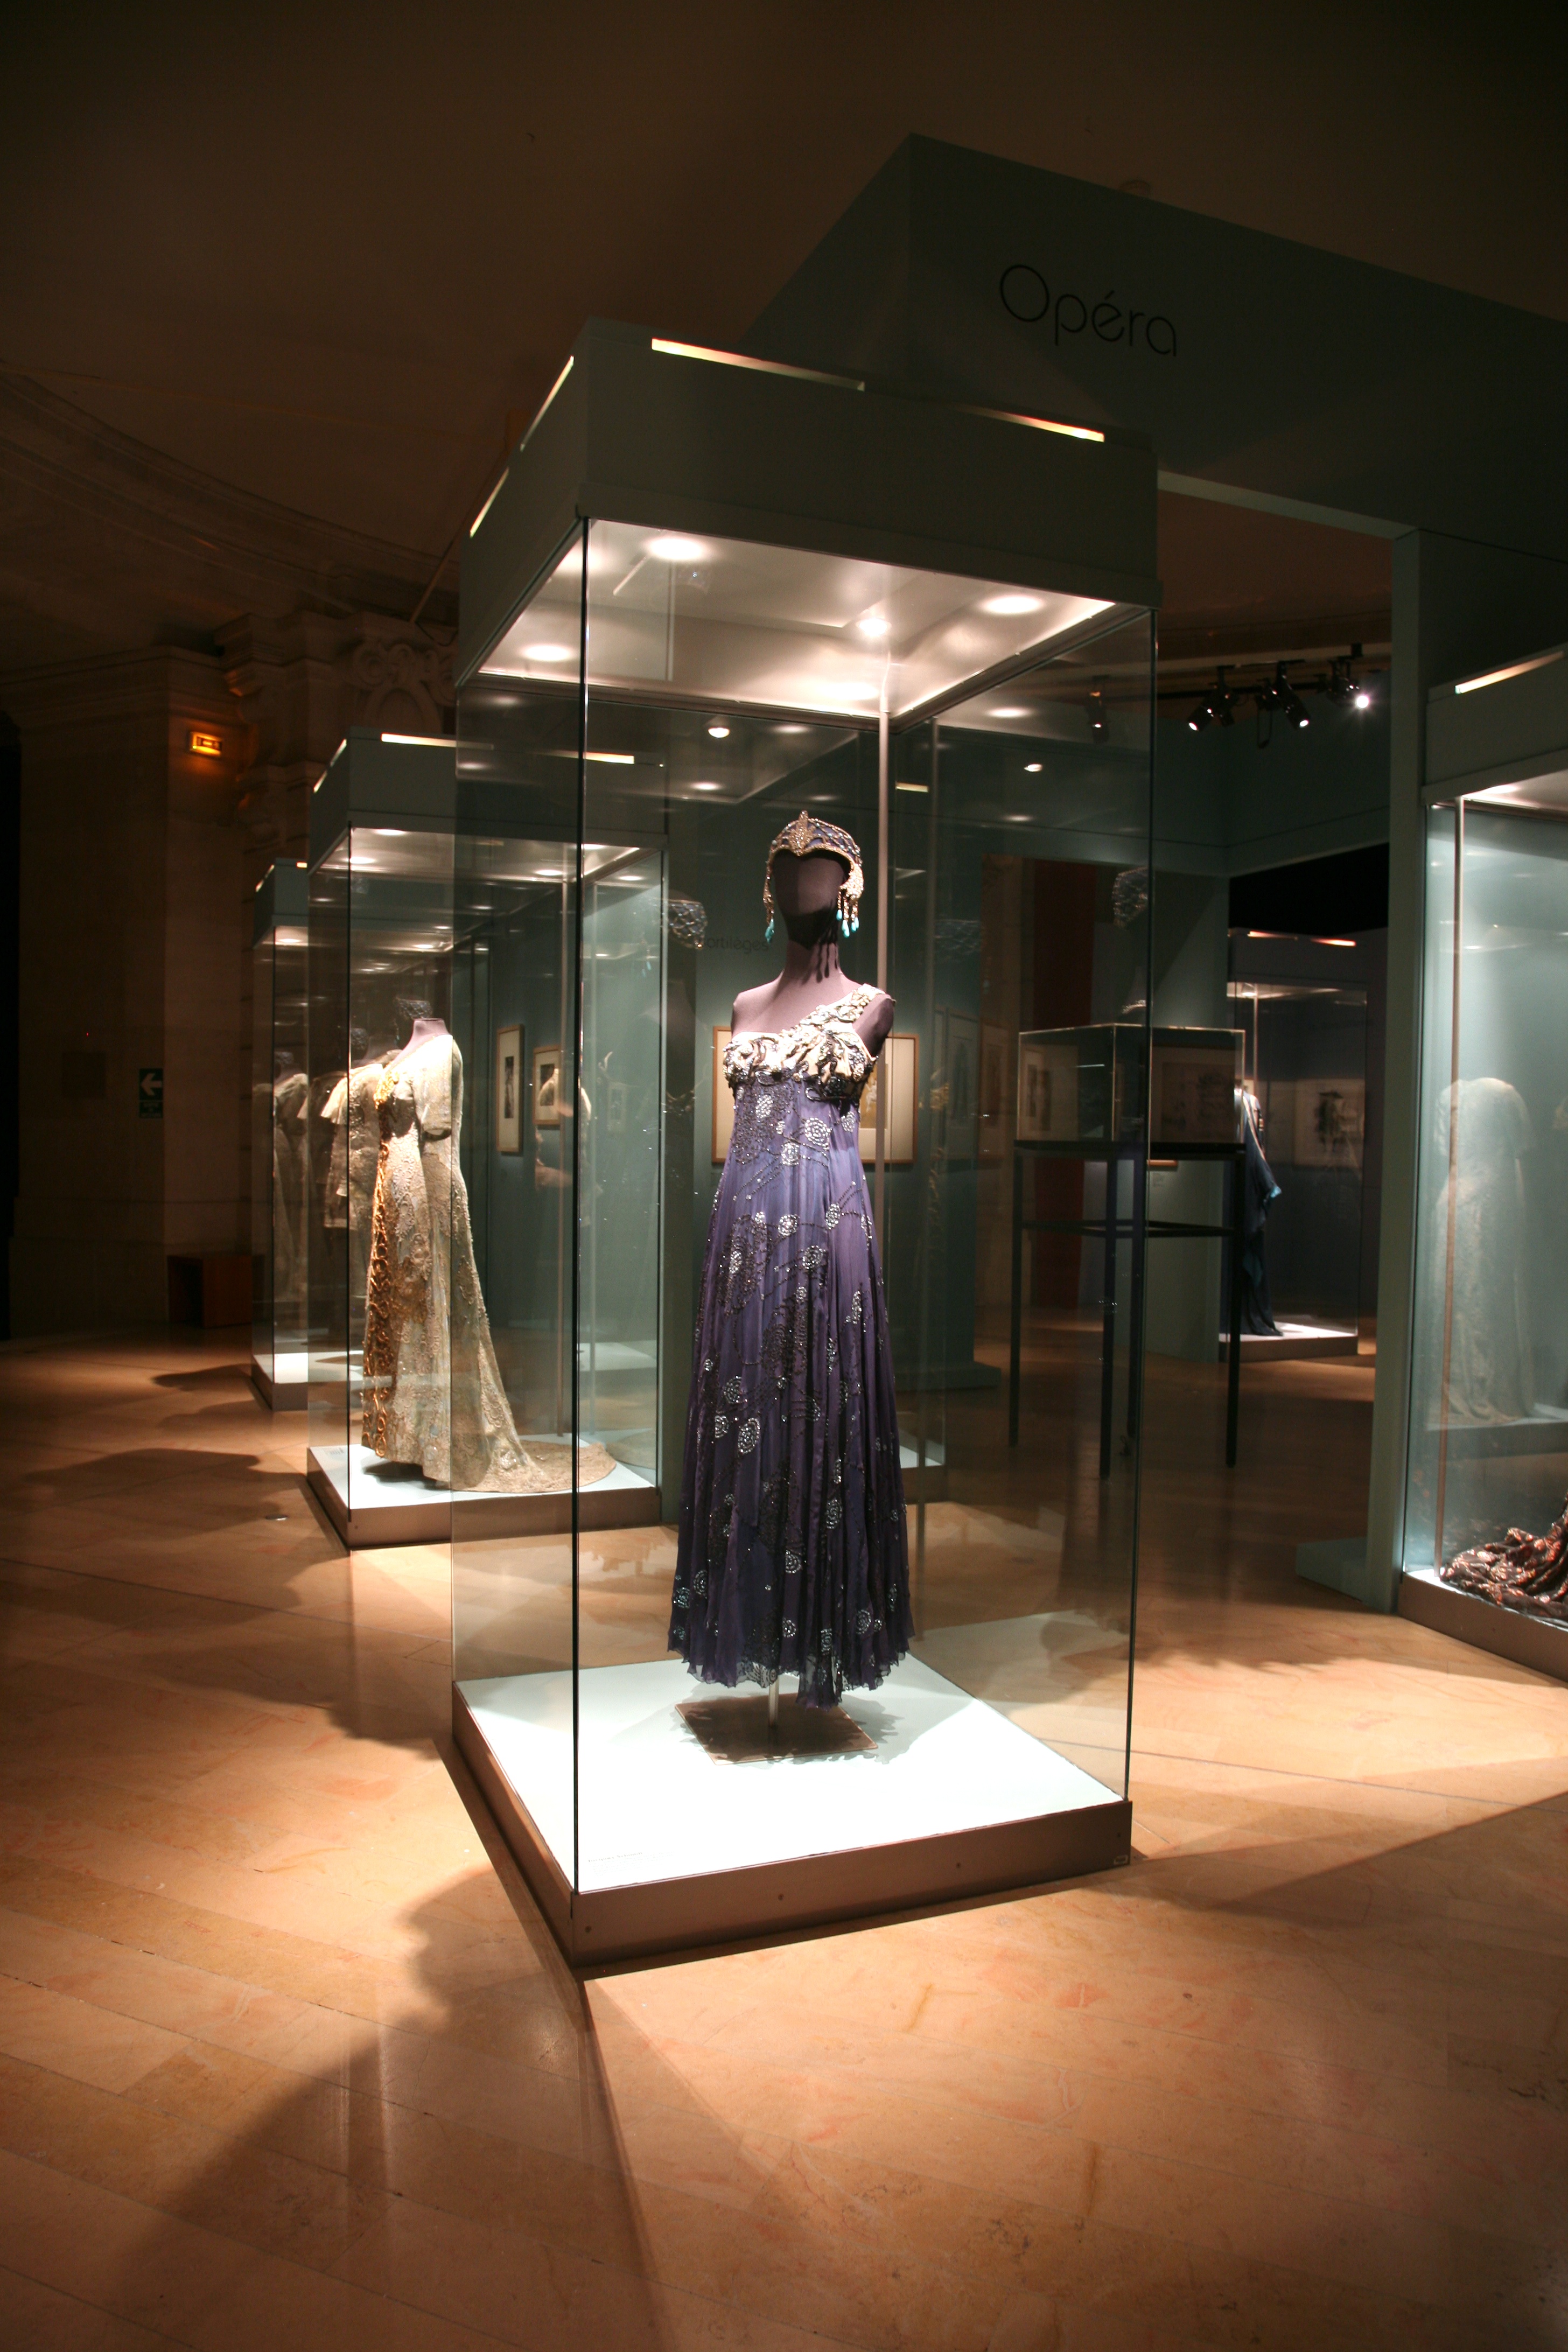
paris, museum, opera, lighting, interior design, boutique, exposition, design, bnf, tourist attraction, exhibition, retail, palaisgarnier, operadeparis, liebermann, rolfliebermann, biblioth quenationaledefrance, art gallery, display window